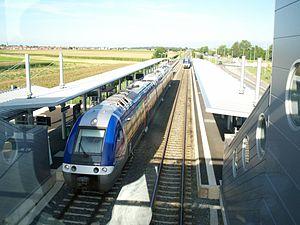
X 76500 TER Alsace
Le tram-train Strasbourg - Bruche - Piémont des Vosges est un projet abandonné de ligne de tram-train devant relier l'hypercentre de Strasbourg à la vallée de la Bruche et le piémont des Vosges desservant notamment l'aéroport de Strasbourg-Entzheim et la commune de Molsheim. D'une longueur d'environ 40 kilomètres, la ligne de tram-train aurait utilisé les infrastructures du réseau ferré national et du tramway de Strasbourg. Sa fréquentation quotidienne était estimée à 30 000 voyageurs.